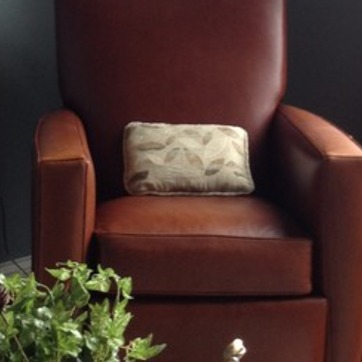
Material: fabric